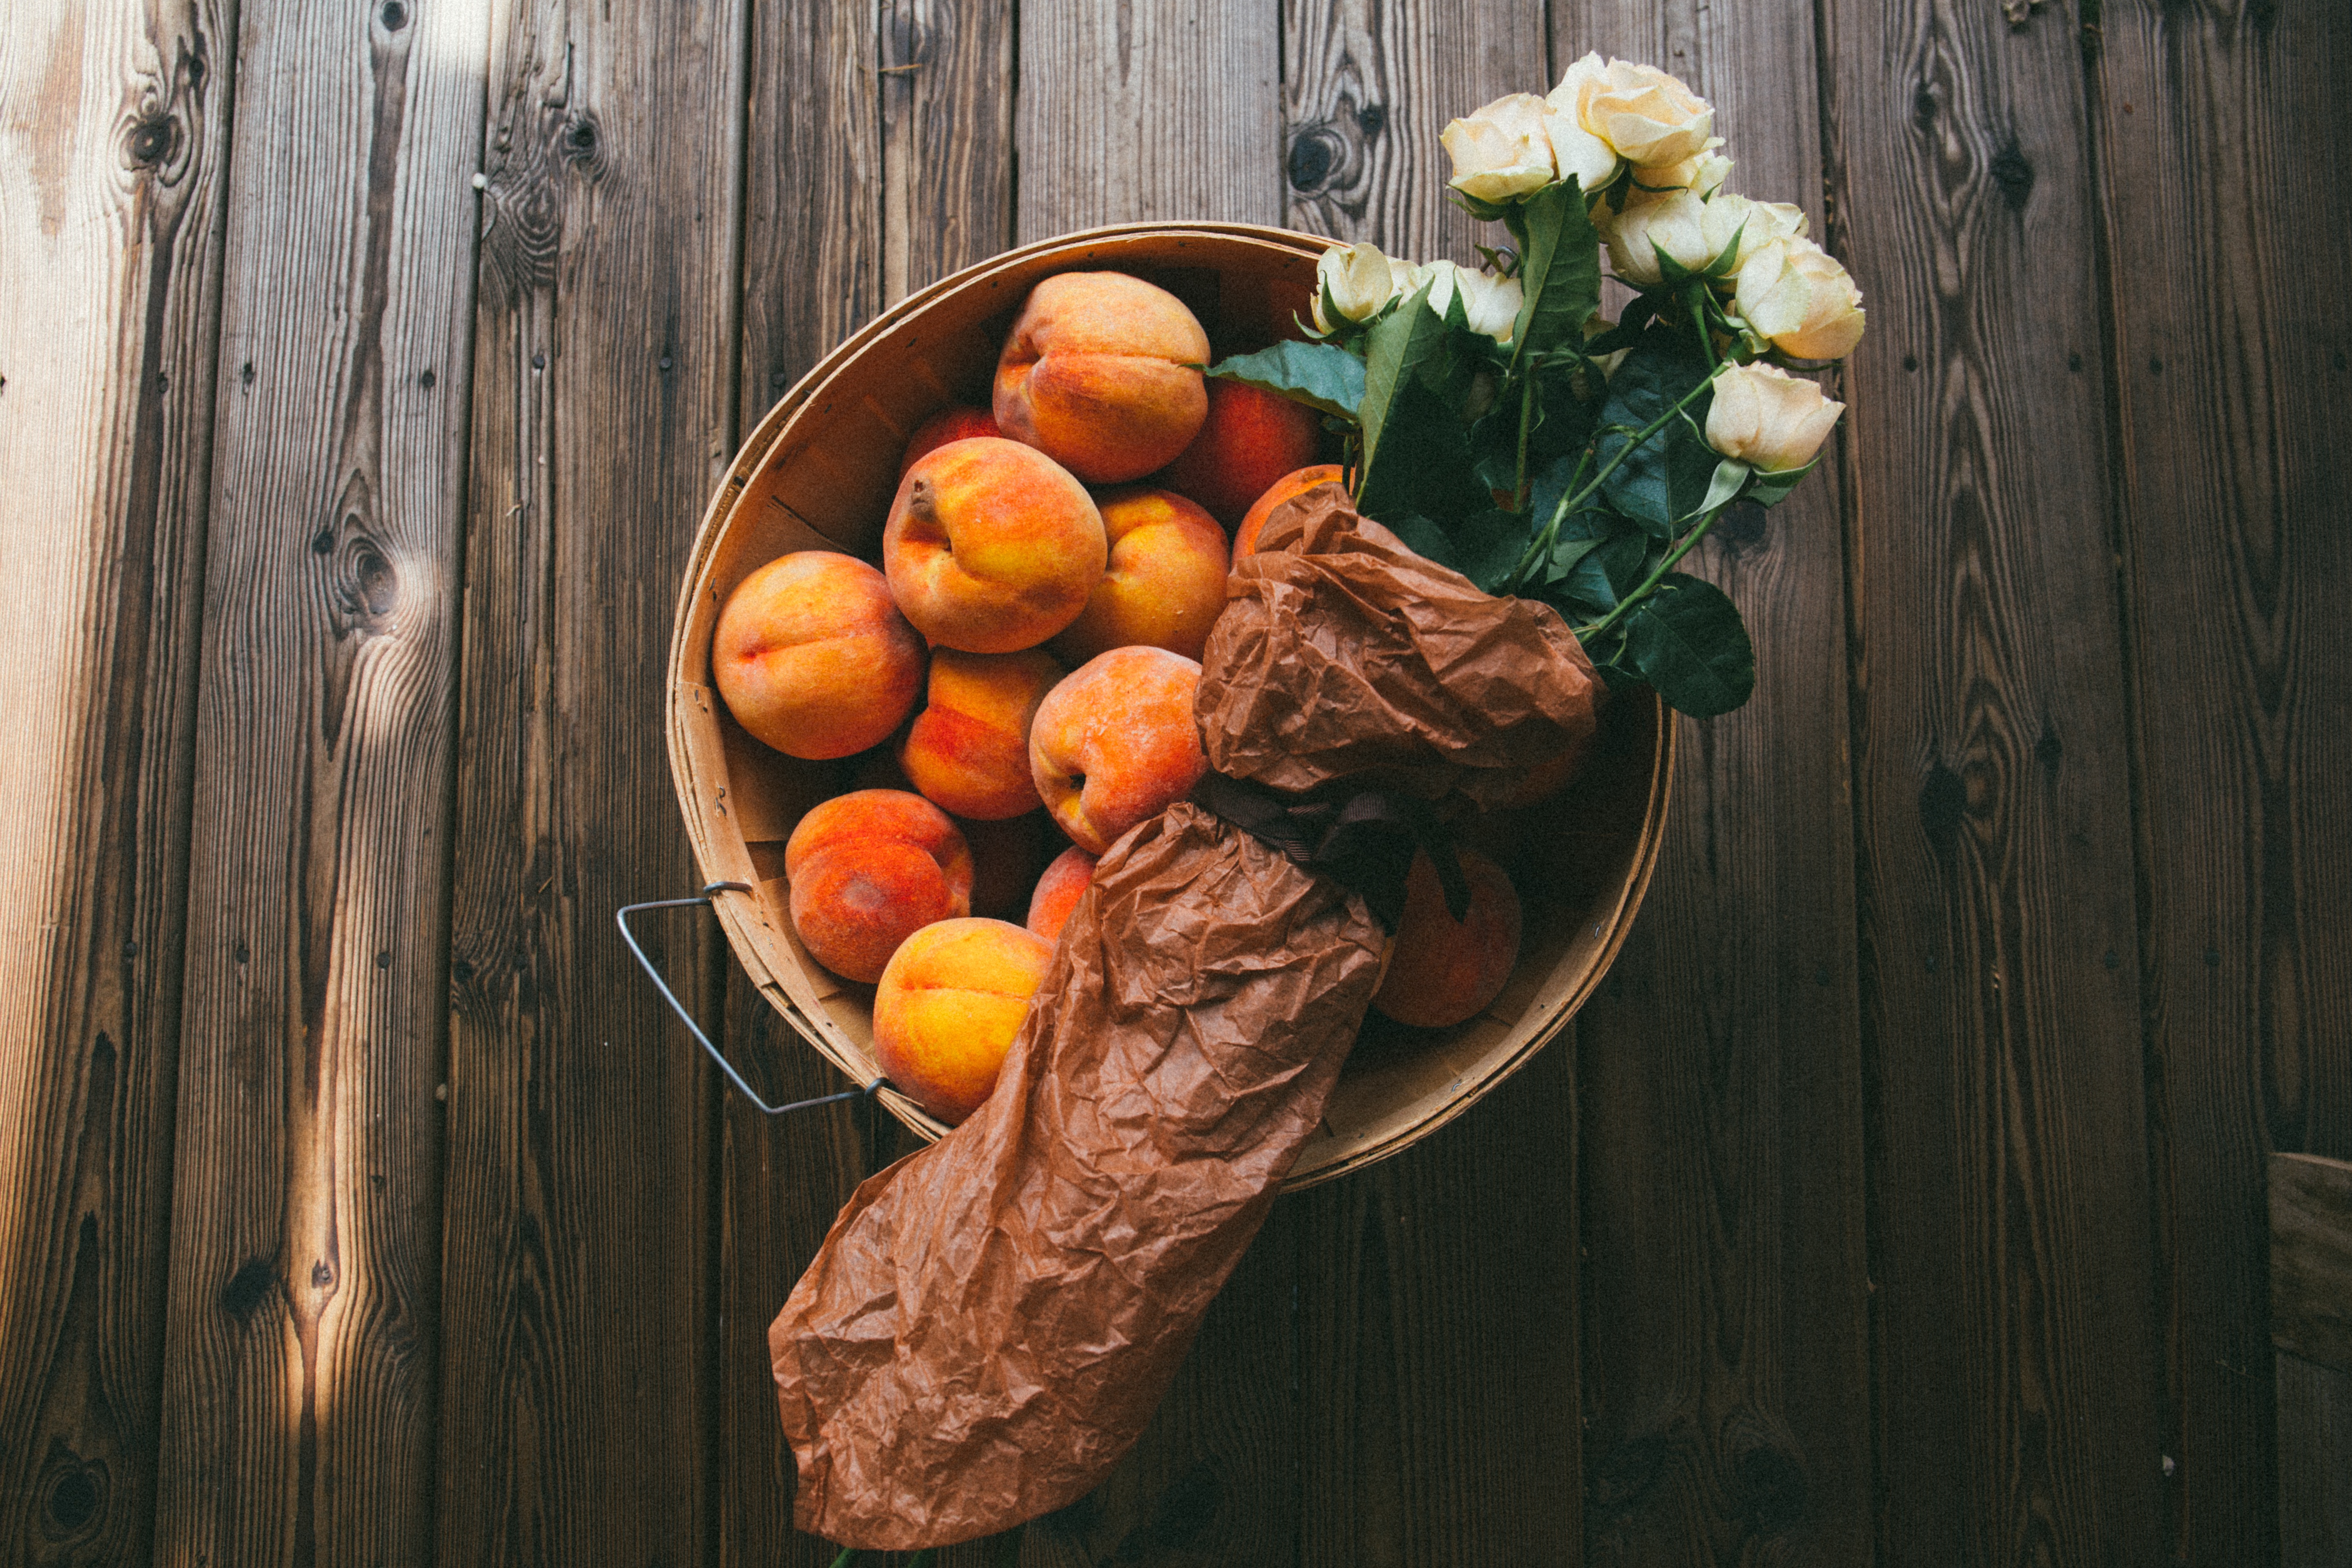
plant, fruit, flower, food, produce, vegetable, autumn, still life, painting, carving, flowering plant, still life photography, land plant